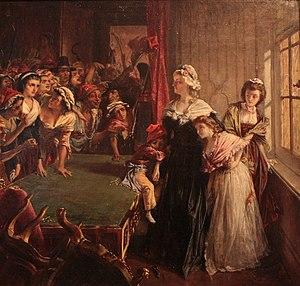
Les Tuileries, 20 juin 1792 par Alfred Elmore, vers 1860
Marie-Antoinette de Habsbourg-Lorraine, née le 2 novembre 1755 à Vienne en Autriche et morte guillotinée le 16 octobre 1793 sur la place de la Révolution à Paris, est reine de France et de Navarre de 1774 à 1791, puis reine des Français de 1791 à 1792. Elle est la dernière reine de l’Ancien Régime.